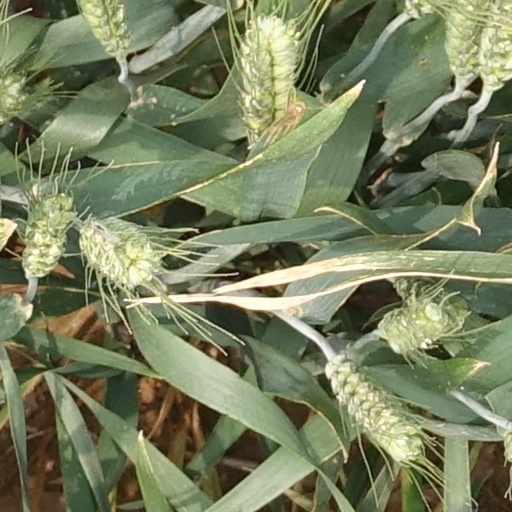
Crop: wheat